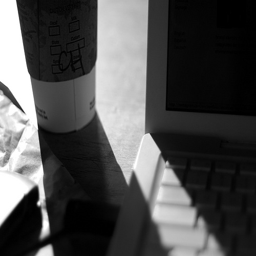
there is a cup sitting next to a lap top on a desk
A coffee cup sits next to an open computer.
a coffee cup sitting next to a laptop computer
A coffee cup sitting beside a laptop computer.
a cup that is next to a laptop